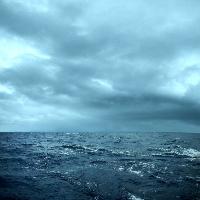
Weather: cloudy or overcast